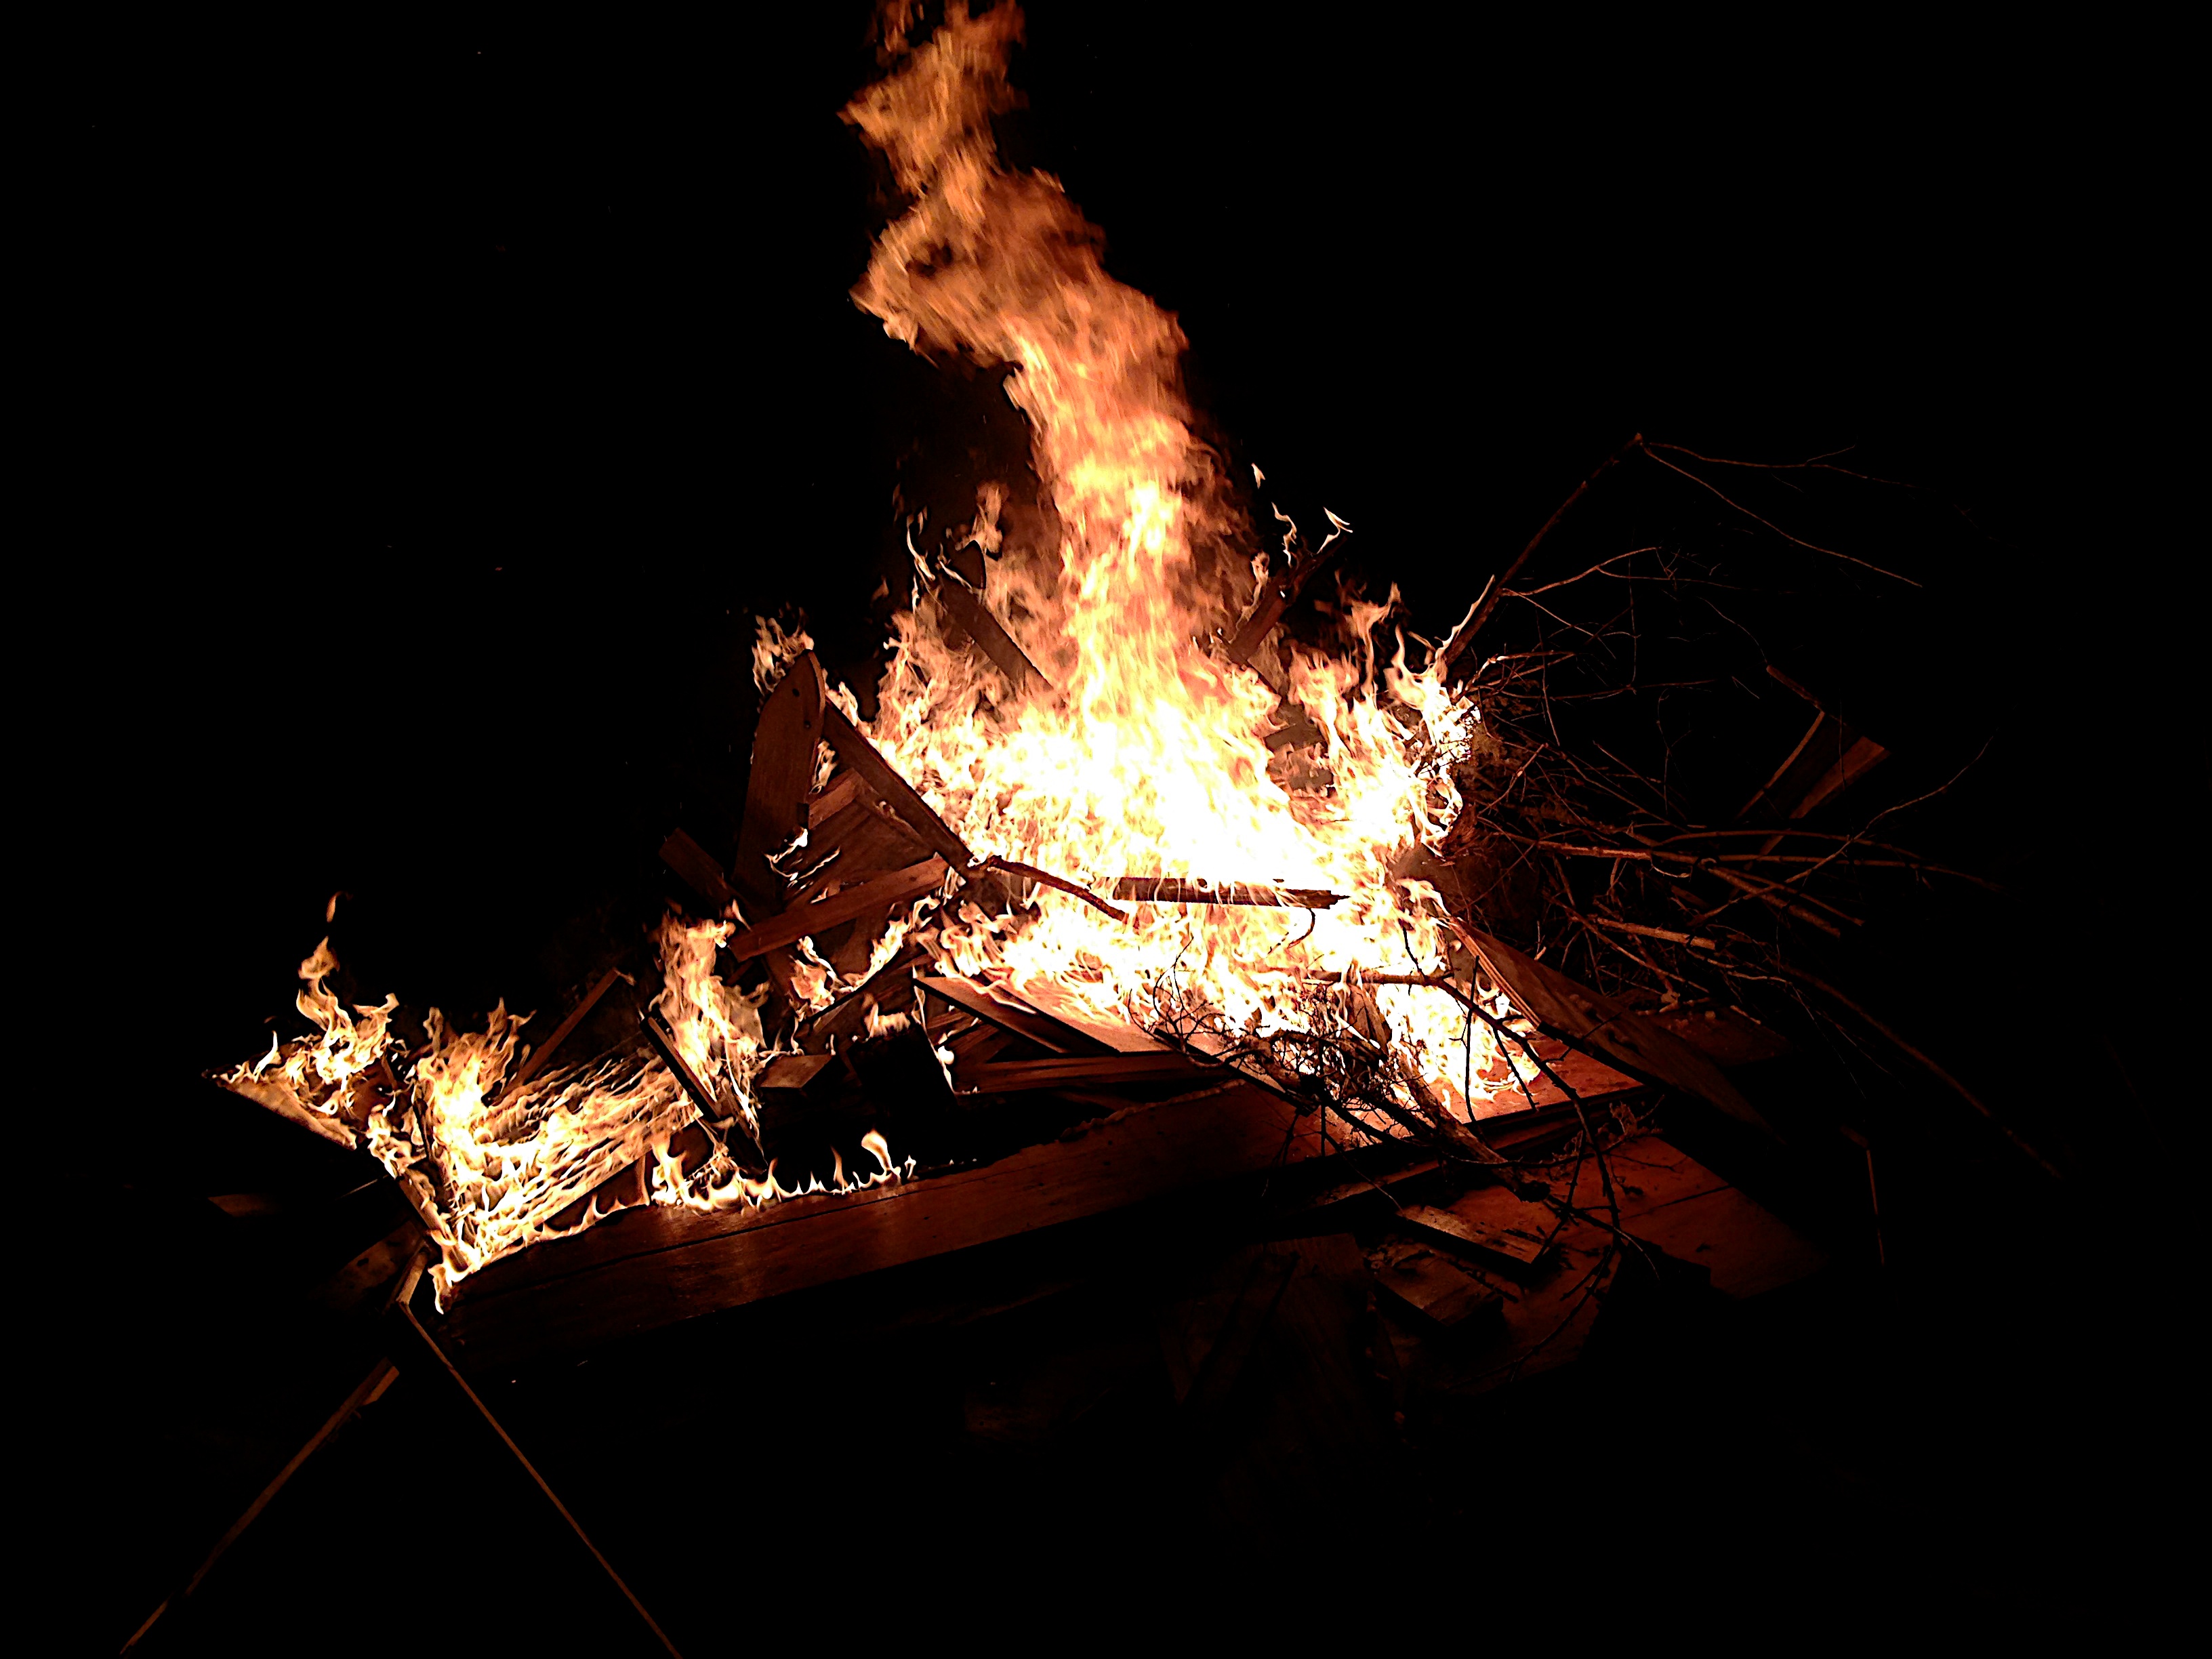
night, sparkler, flame, fire, darkness, campfire, bonfire, cool image